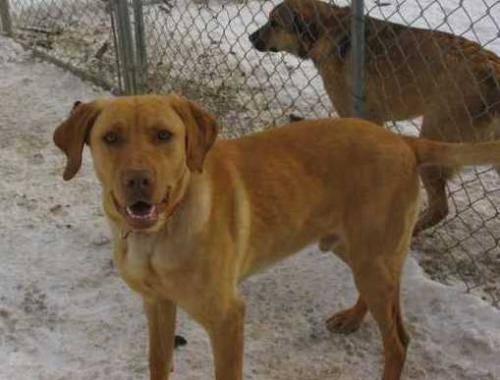
Label: dogs